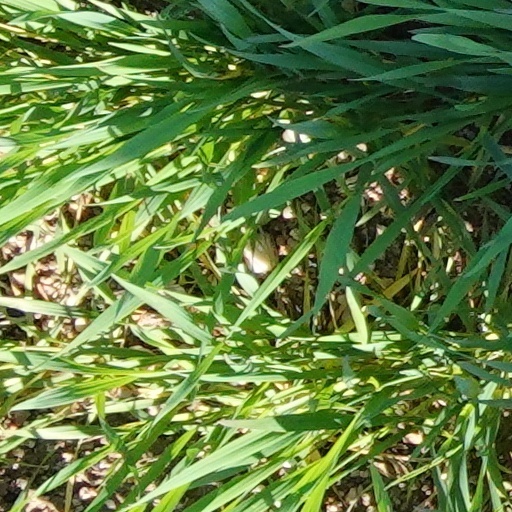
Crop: wheat